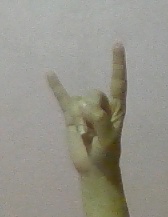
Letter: la